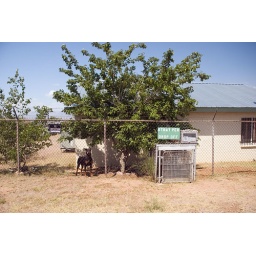
Lonely Doberman now, the only animal left in the arena area, she is guarding the County Animal Shelter building